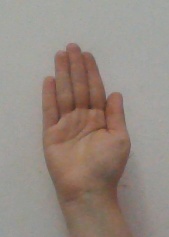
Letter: seen